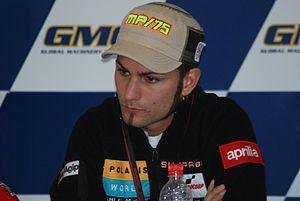
Mattia Pasini est un pilote de vitesse moto italien.